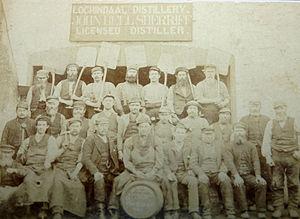
Employés de la distillerie Lochindaal.
Port Charlotte est une ancienne distillerie de whisky située sur l’île d'Islay, sur la côte ouest de l’Écosse qui devait initialement ouvrir courant 2009, avant de voir son ouverture repoussée à une date inconnue en raison de la crise financière mondiale. Fondée par la distillerie voisine de Bruichladdich, elle s'est établie à Port Charlotte dans les bâtiments de l'ancienne distillerie Loch Indaal fermée en 1929.